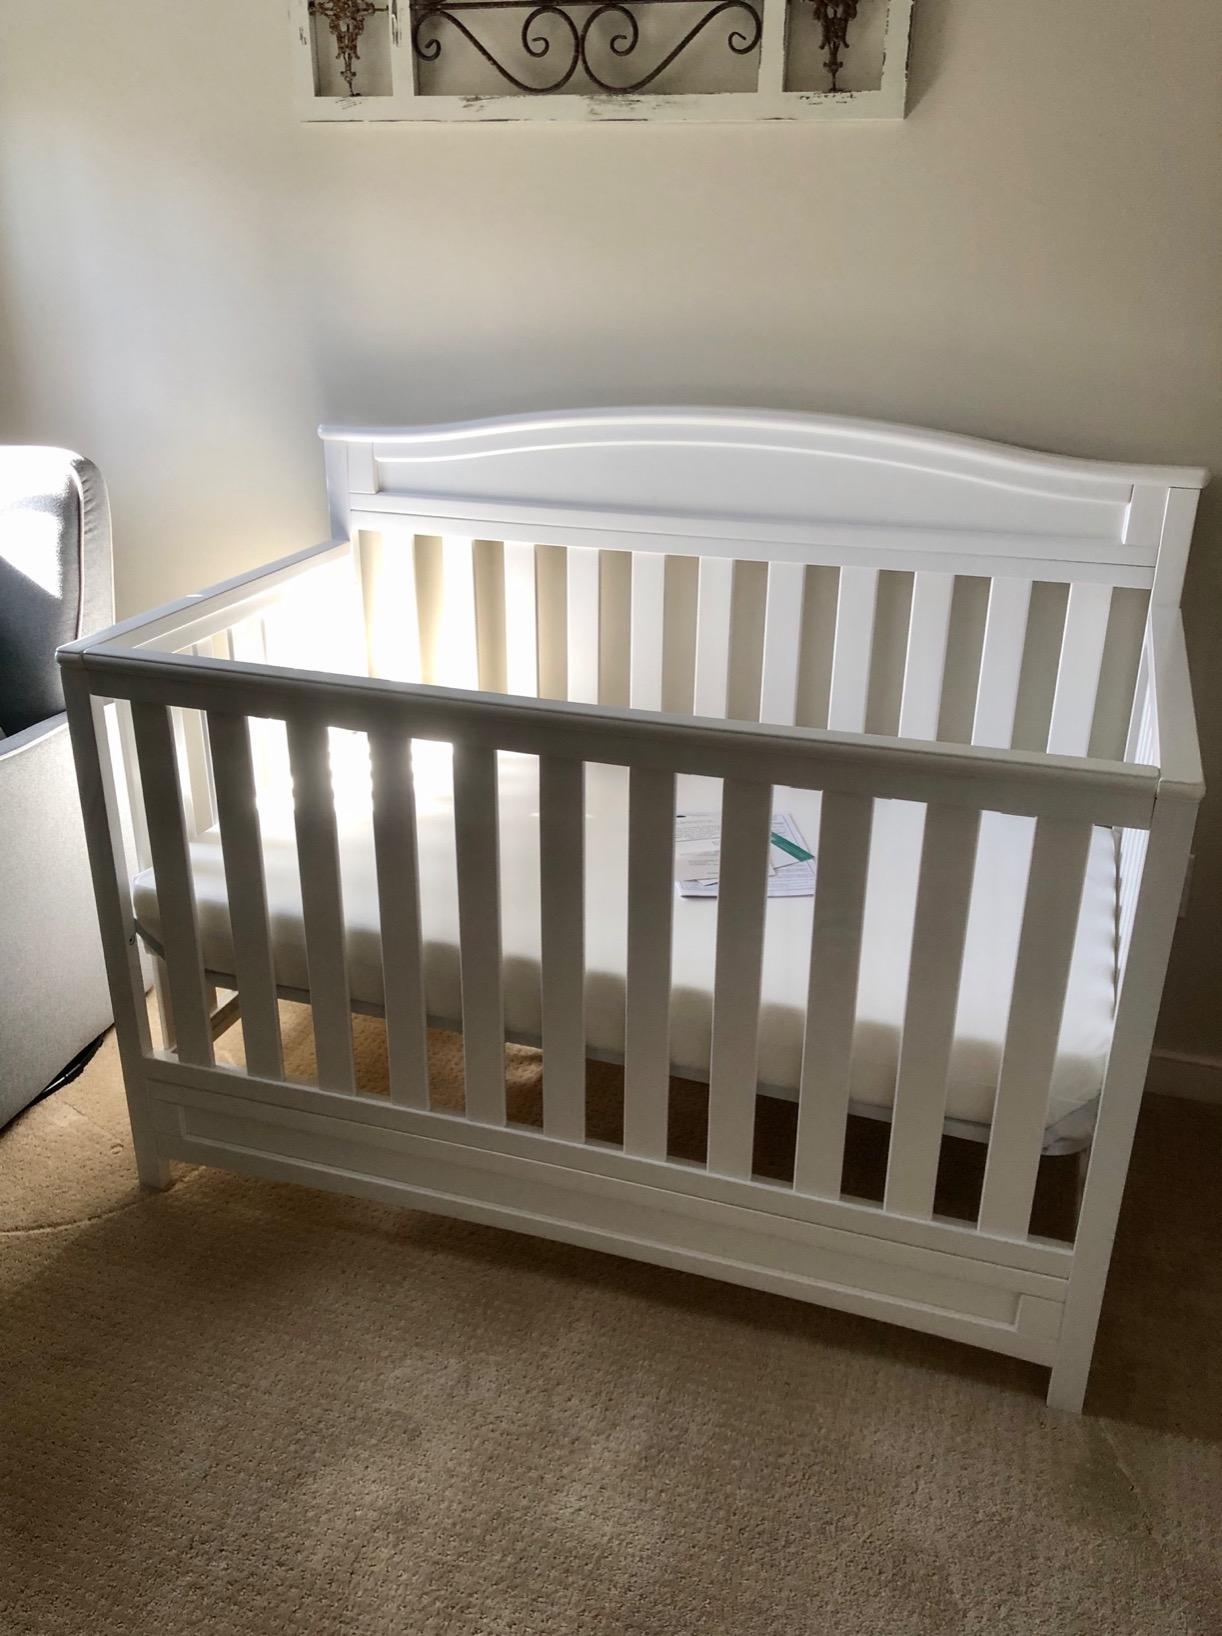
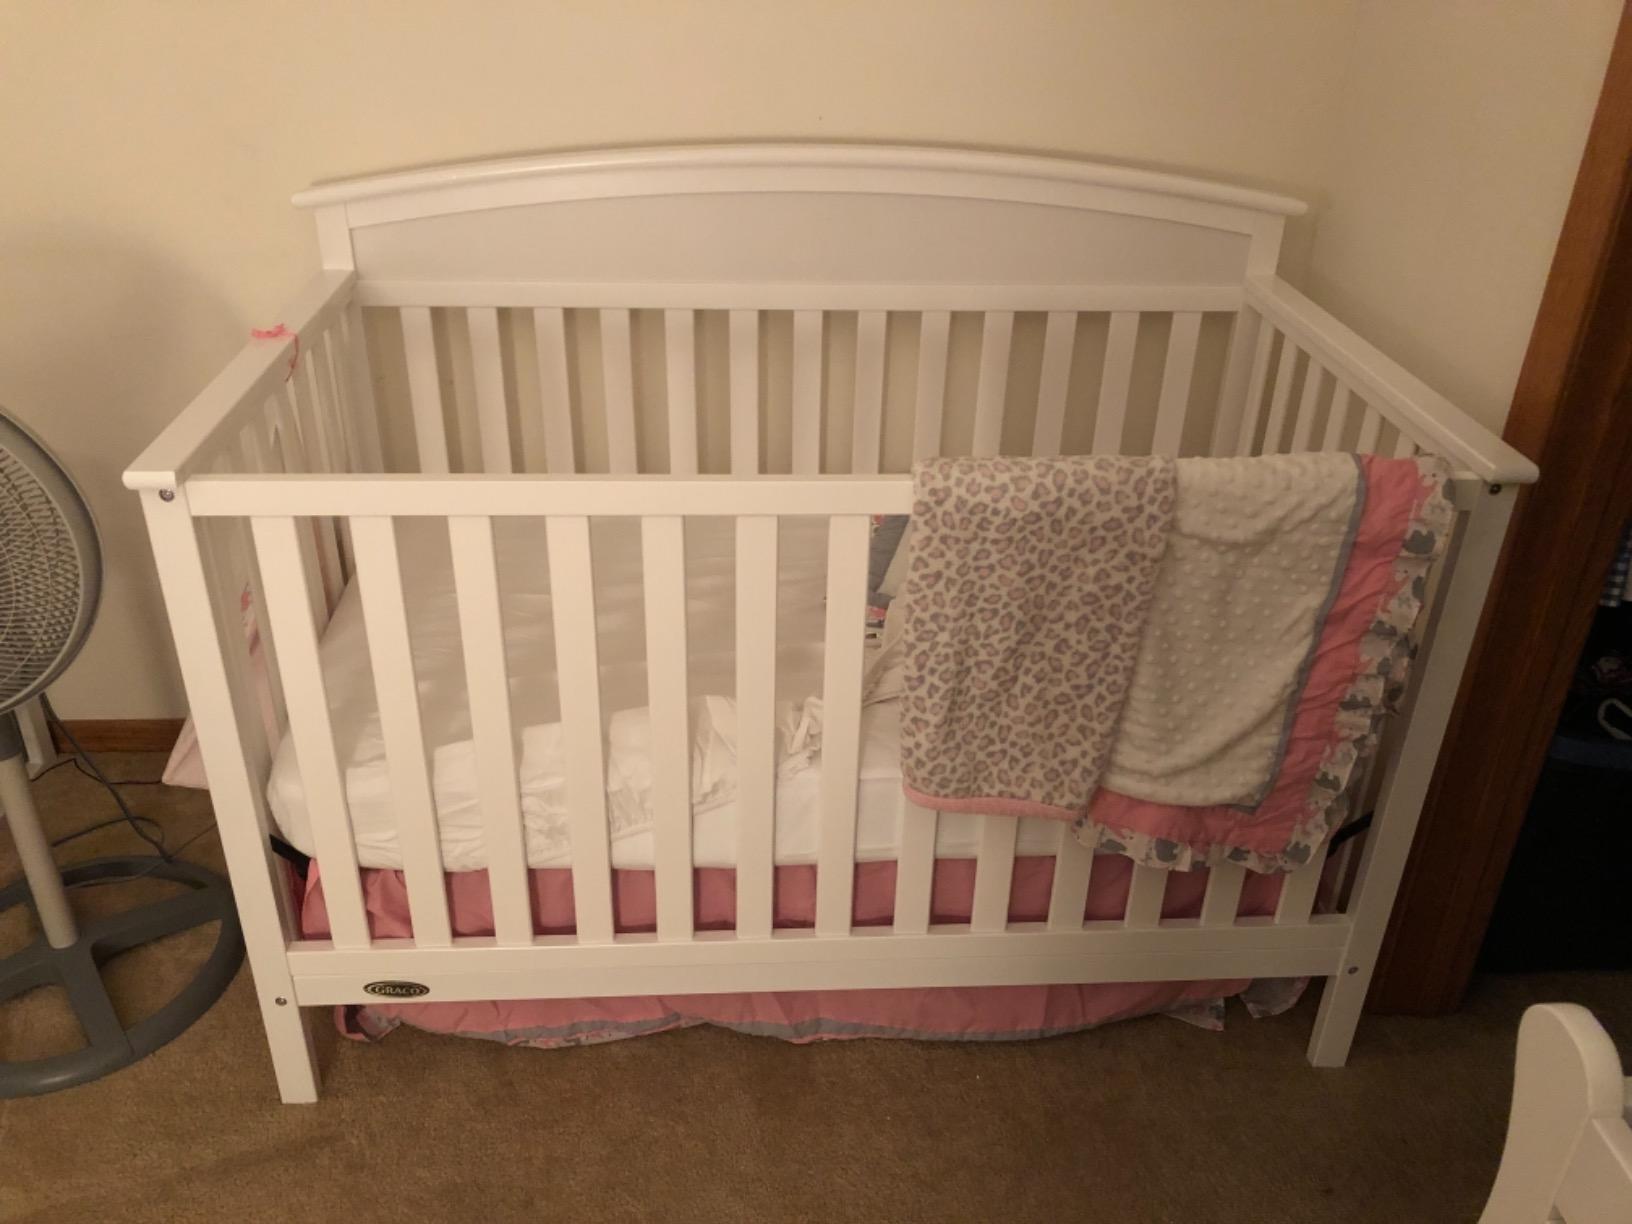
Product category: products_crib
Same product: no